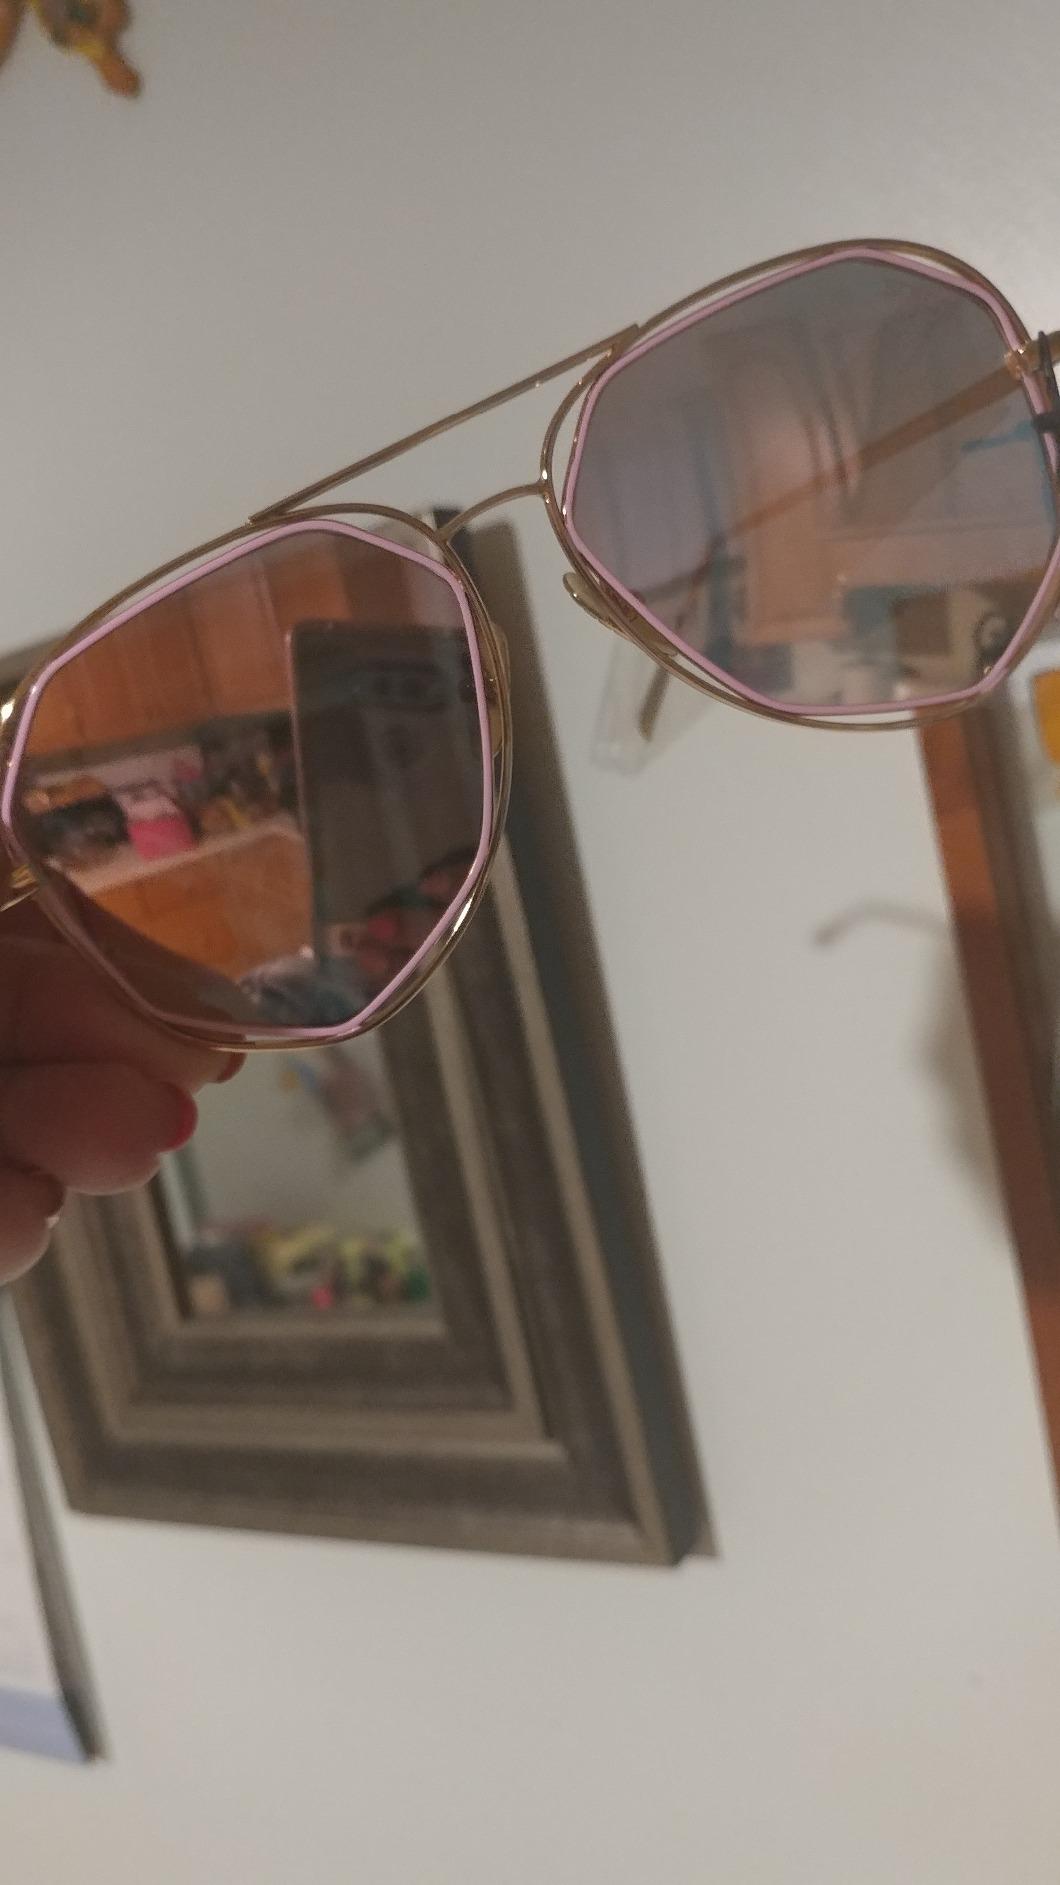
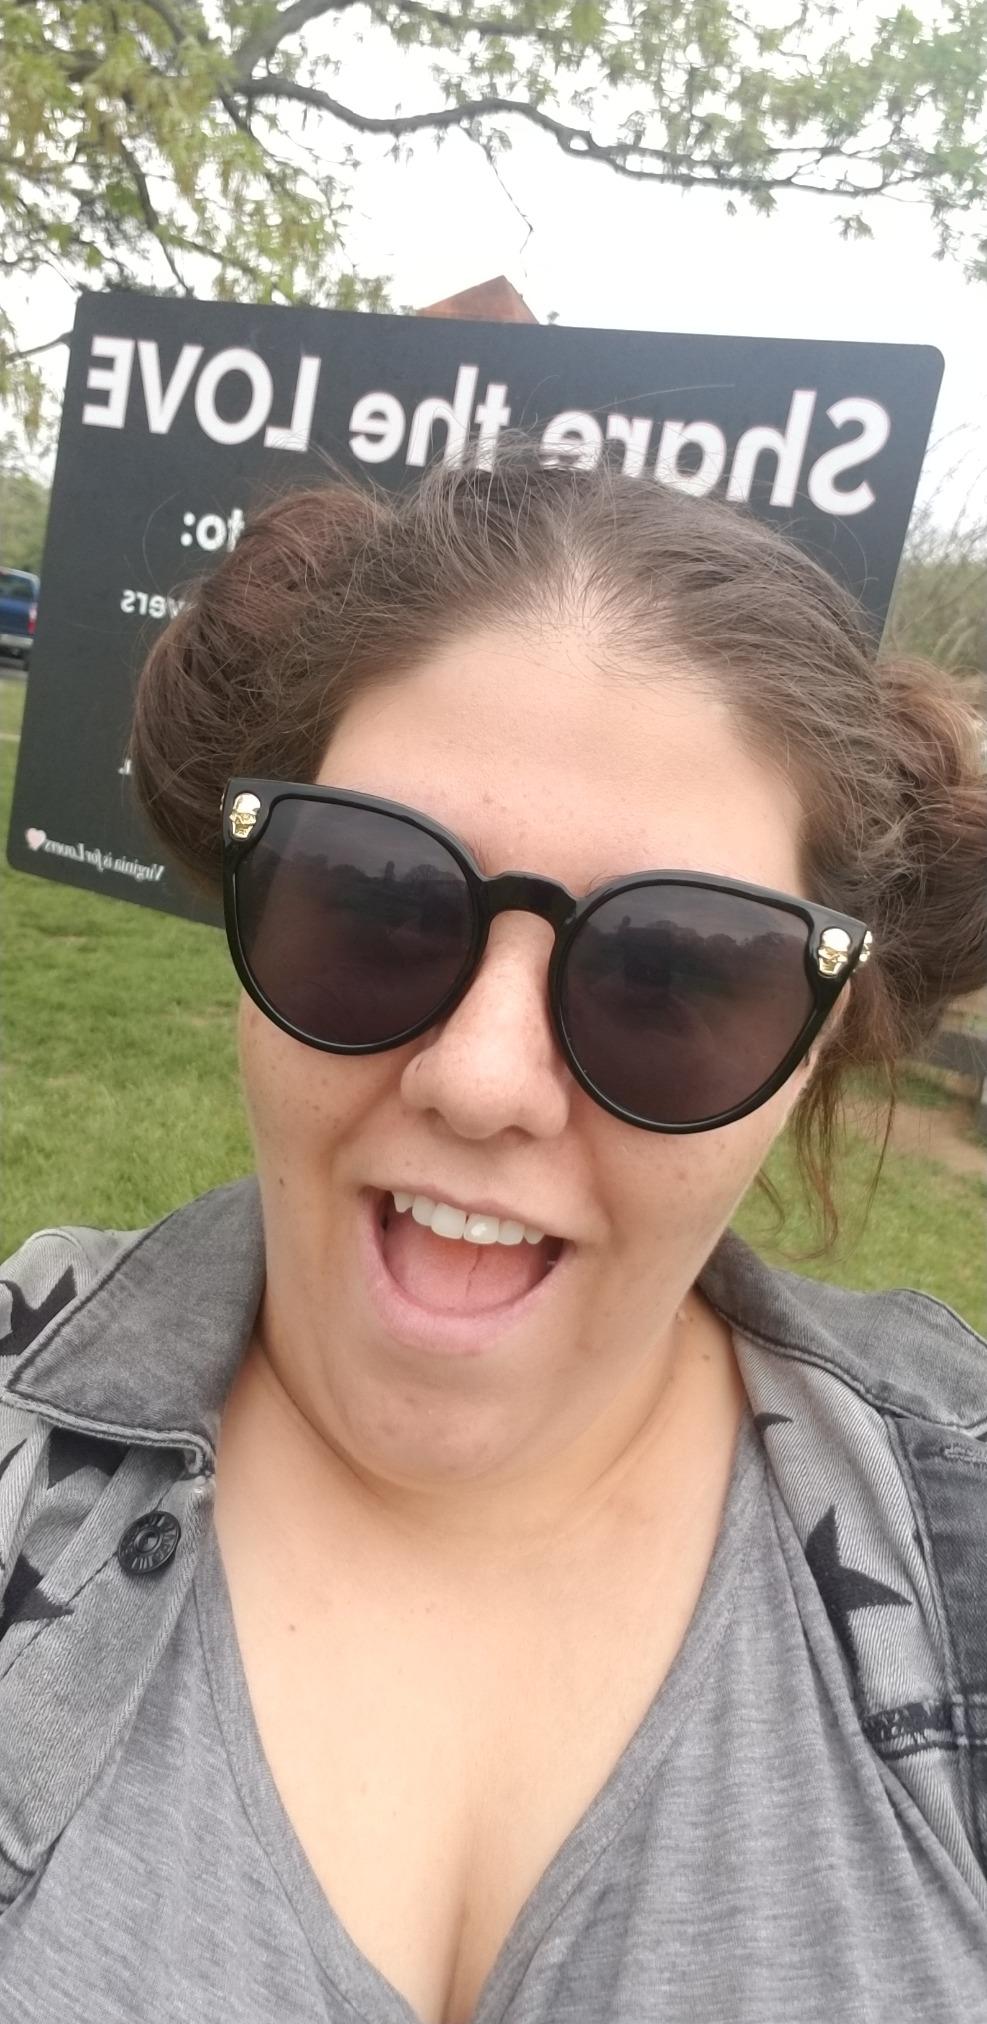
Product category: accessories_sunglasses
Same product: no